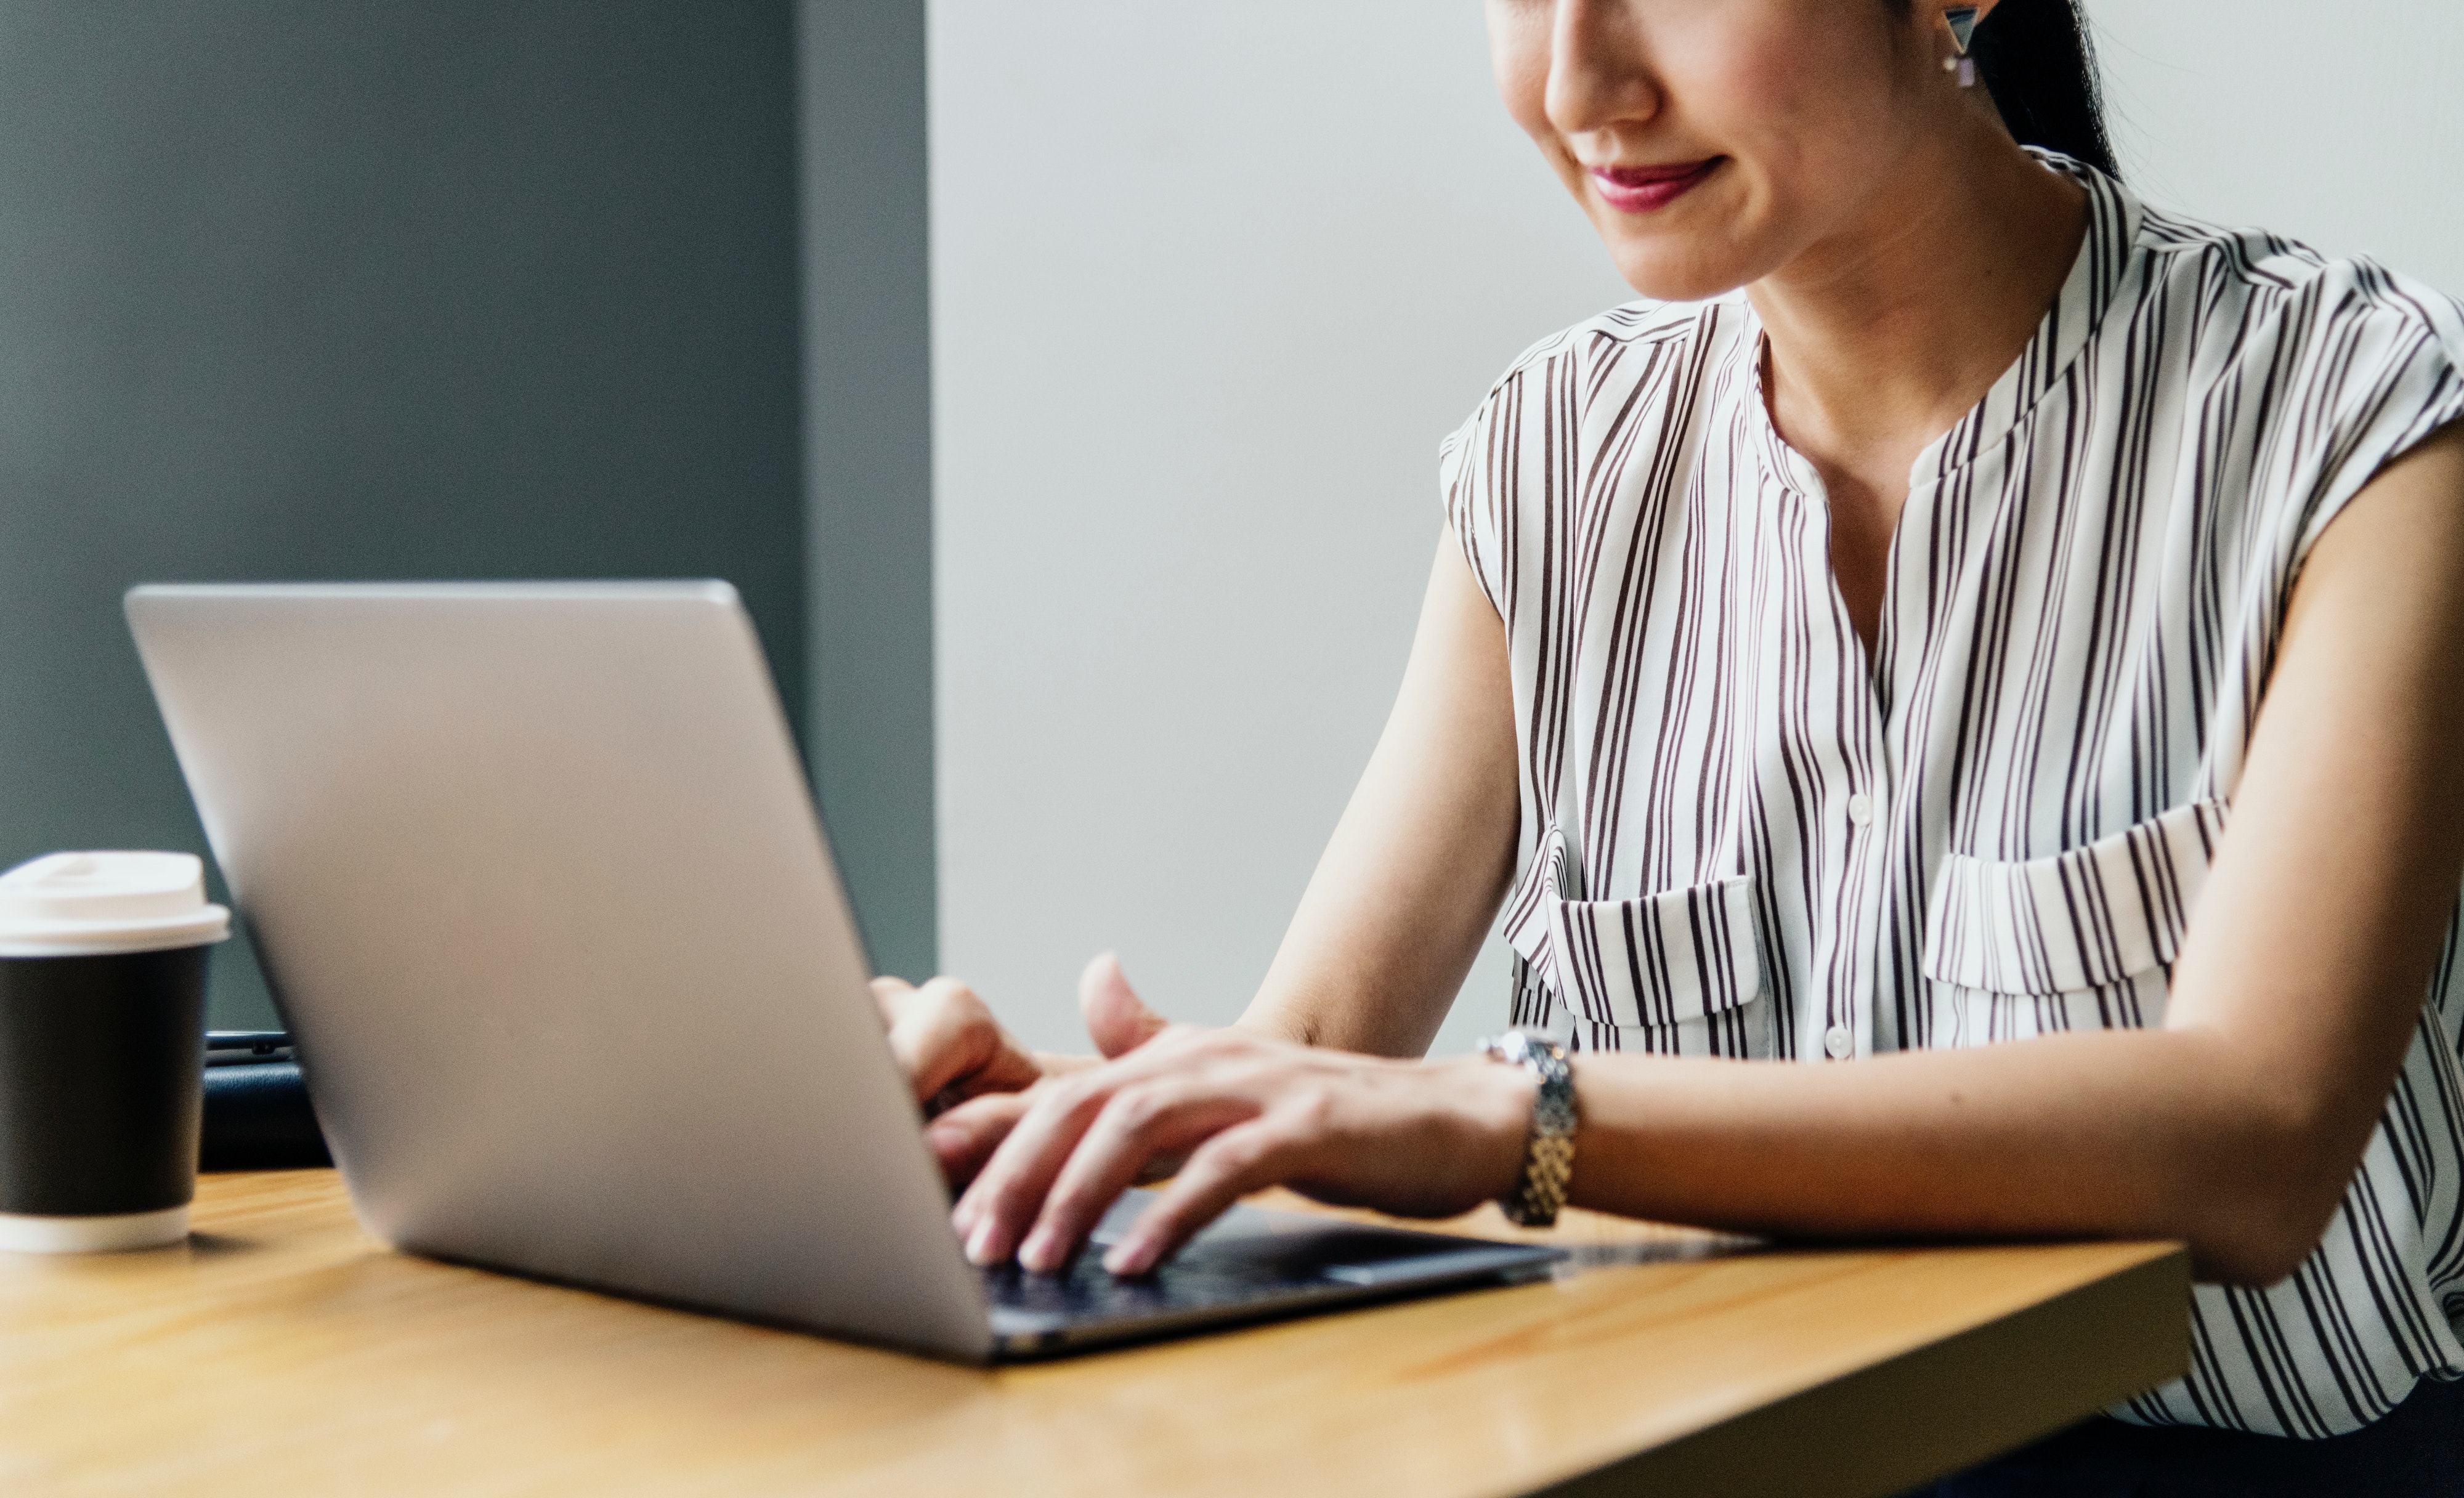
job, laptop, sitting, typing, computer, technology, learning, electronic device, hand, employment, white collar worker, furniture, desk, gesture, conversation